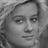
Emotion: neutral